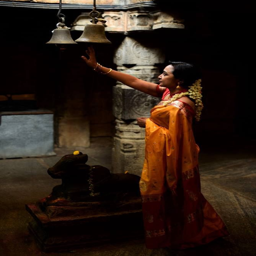
lady inside a temple , photo by person